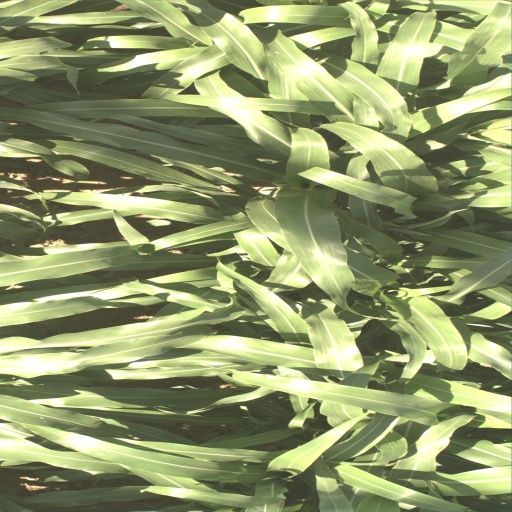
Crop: sorghum